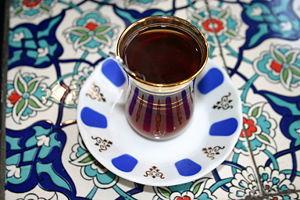
Le thé turc, ou Çay, est produit sur la côte est de la mer Noire, qui a un climat doux, des précipitations élevées et un sol fertile.
La cuisine turque bénéficie de l'héritage ottoman et est à la charnière des saveurs asiatiques, orientales et méditerranéennes. En effet, la cuisine turque s'est enrichie des migrations des Turcs au cours des siècles, de l'Asie centrale à l'Europe et fut influencée par ses pays voisins. À l'inverse, on trouvera un grand nombre de plats communs avec les gastronomies libanaise, grecque ou arménienne.